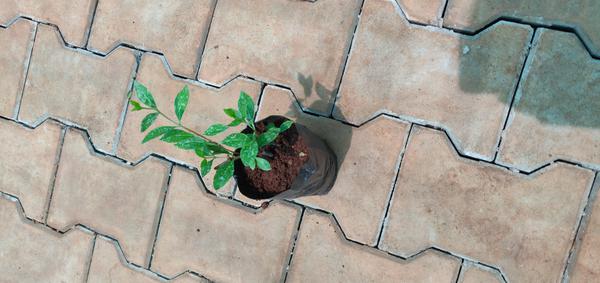
Plant: Henna